Question: Please indicate a possible affordance area of the jump_skateboard that can be used for standing
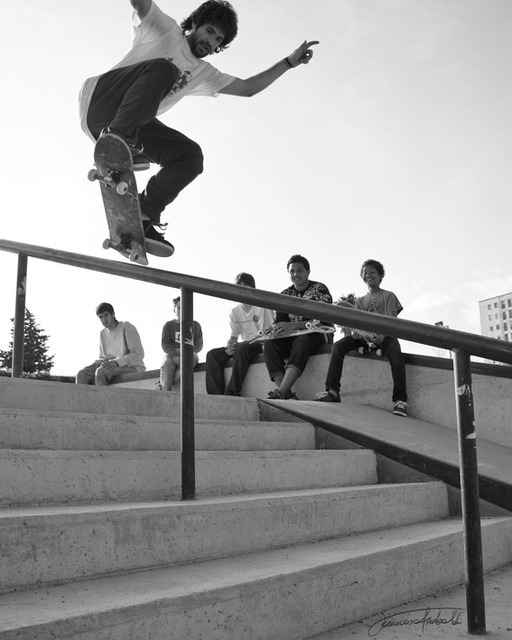
Answer: [79.782, 123.151, 151.624, 273.941]